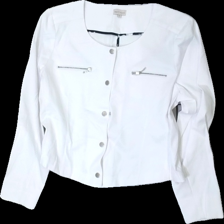
View: front
Type: Blazer
Category: Ladies
Brand: Not in the list
Brand text on label: ted nicol
Colors: White
Material: 56% cotton, 44% polyester
Cut: Regular, C-collar
Size: 38
Season: All
Stains: Minor
Price range: <50
Recommended usage: Export